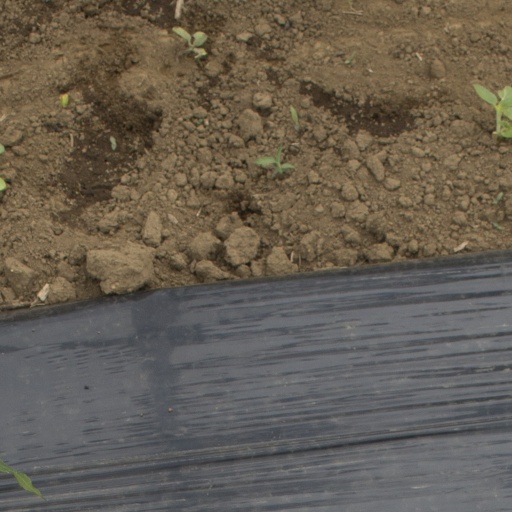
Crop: Jerusalem artichoke